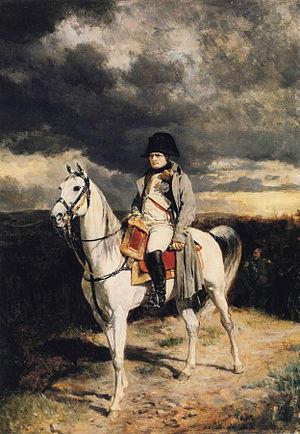
Ce qui suit est l'ordre de bataille des forces militaires en présence lors de la bataille de Montmirail, qui eut lieu le 11 février 1814 lors Campagne de France.
L'élevage du cheval en France est une pratique attestée depuis l'époque celte. Lié au prestige politique, à l'efficacité militaire et à la nécessité d'obtenir des animaux de travail au quotidien, il passe des mains de riches seigneurs et d'abbayes au Moyen Âge à celles des rois français, par le biais des haras nationaux créés sous Louis XIV par Colbert pour contrôler l'élevage privé. Son histoire dépend étroitement des activités humaines et des besoins de chaque époque qui voit émerger ou disparaître des types de chevaux spécifiques en fonction des usages et des besoins. La cavalerie militaire et le transport des personnes ou des matériaux, en particulier, sont les deux motivations principales à cet élevage. Si la réputation des chevaux de travail français, et surtout celle du Percheron, a franchi les frontières, celle des chevaux de selle militaires laisse à désirer. L'organisation de l'élevage et la création des registres de races, ou stud-books, ne date que de la fin du XIXᵉ siècle.